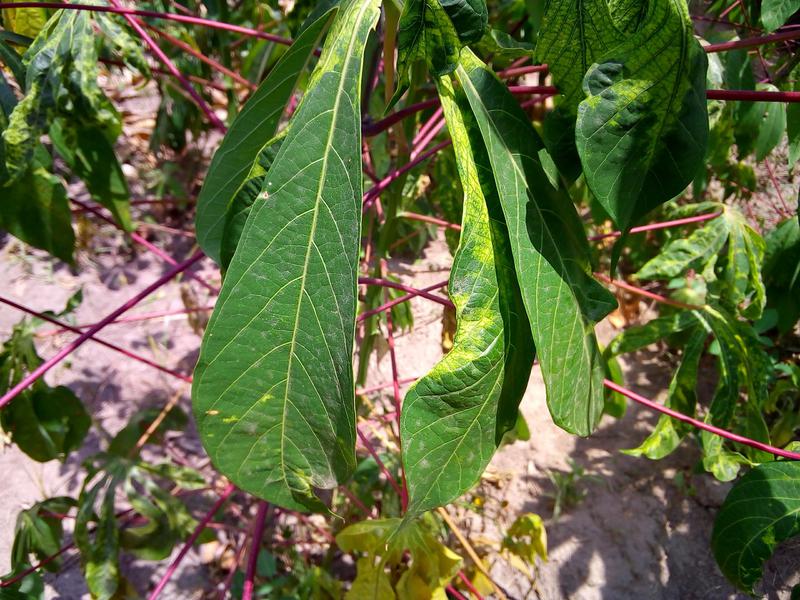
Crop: cassava
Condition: mosaic_disease